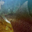
Label: ray